Evaristo Conrado Engelberg

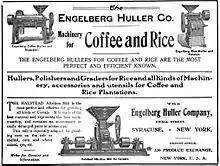
A c.1903 advertisement for the Engelberg Huller Company

In 1890, the "Gazeta de Piracicaba" reported that Engelberg was appointed a member of the Parisian Academy of Inventors, and awarded a gold medal for his invention. Engelberg patented several models of these machines in the United States and Europe. He enjoyed huge success, because the stripper did not squeeze the coffee beans, and removed all the straw while maintaining the beans' integrity, producing a higher yield. The maintenance of the machines was also quite simple and inexpensive, which was advantageous, because the main methods of cleaning the coffee still depended on slave labor in mills.